Rio de Janeiro

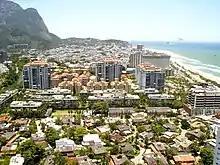
Barra da Tijuca

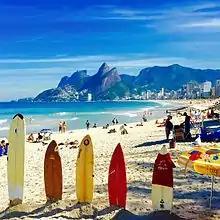
Ipanema beach

The South Zone is composed of several districts, among which are São Conrado, Leblon, Ipanema, Arpoador, Copacabana, and Leme, which compose Rio's Atlantic beach coastline. The neighborhood of Copacabana beach hosts one of the world's most spectacular New Year's Eve parties ("Reveillon"), as more than two million revelers crowd onto the sands to watch the fireworks display. From 2001, the fireworks have been launched from boats, to improve the safety of the event.